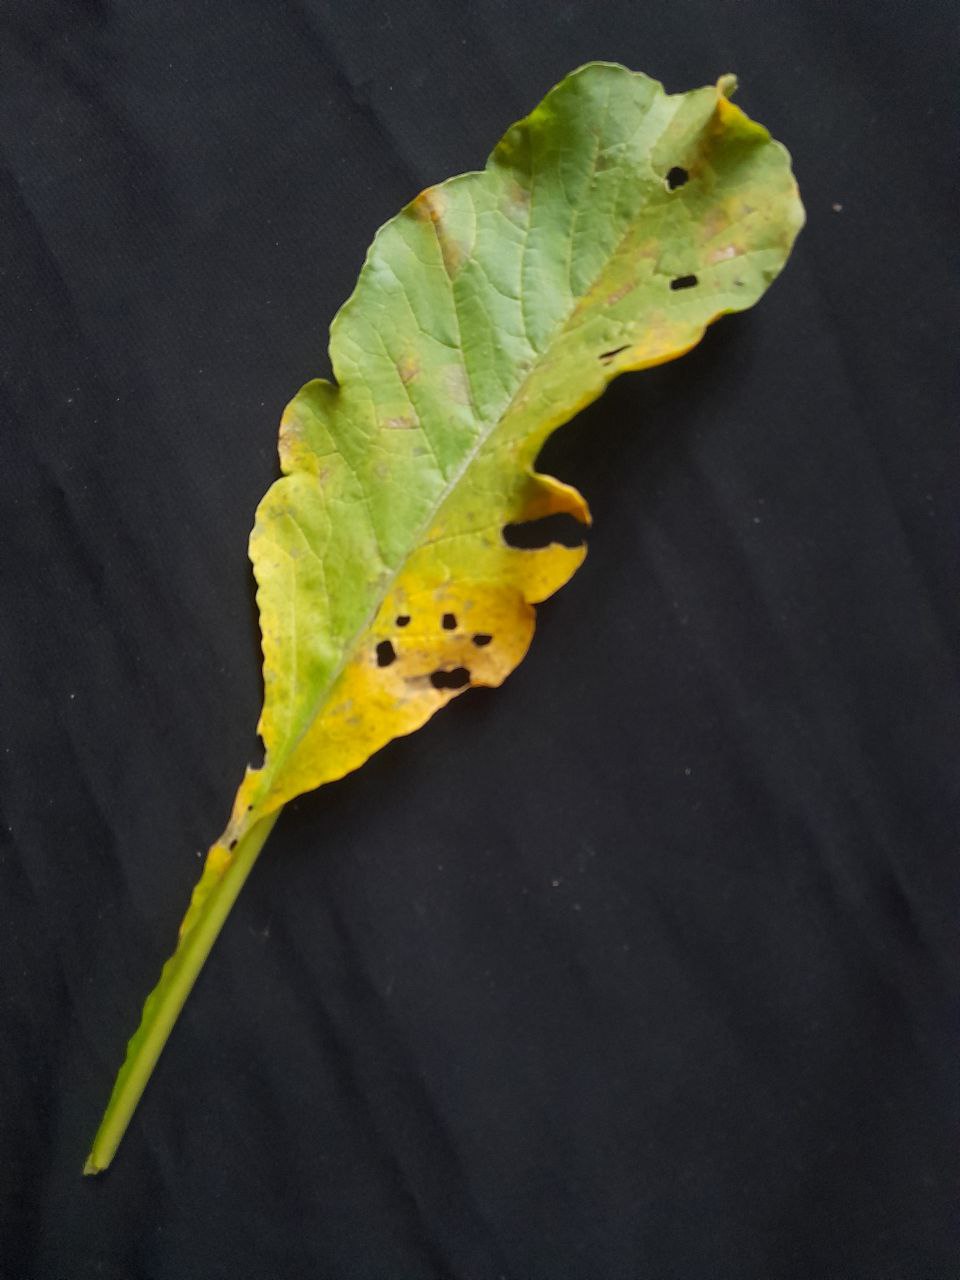
Label: flea beetle